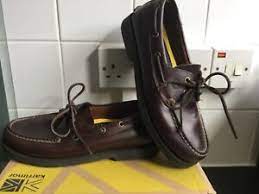
Label: Boat